Private Apartments of the Winter Palace

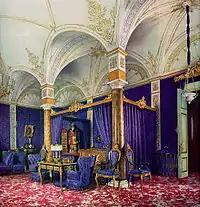
The bedroom of Tsaritsa Maria Alexandrovna

Several eminent architects were employed to rebuild the palace, most notably Vasily Stasov, who was charged with the rebuilding of the state rooms in identical or similar styles to that which had been before, and Alexander Brullov. It is Brullov who is most closely associated with the private apartments. Able to work competently in a variety of styles, his commission was to rebuild the private and semi-private rooms according to the tastes of their intended occupants.